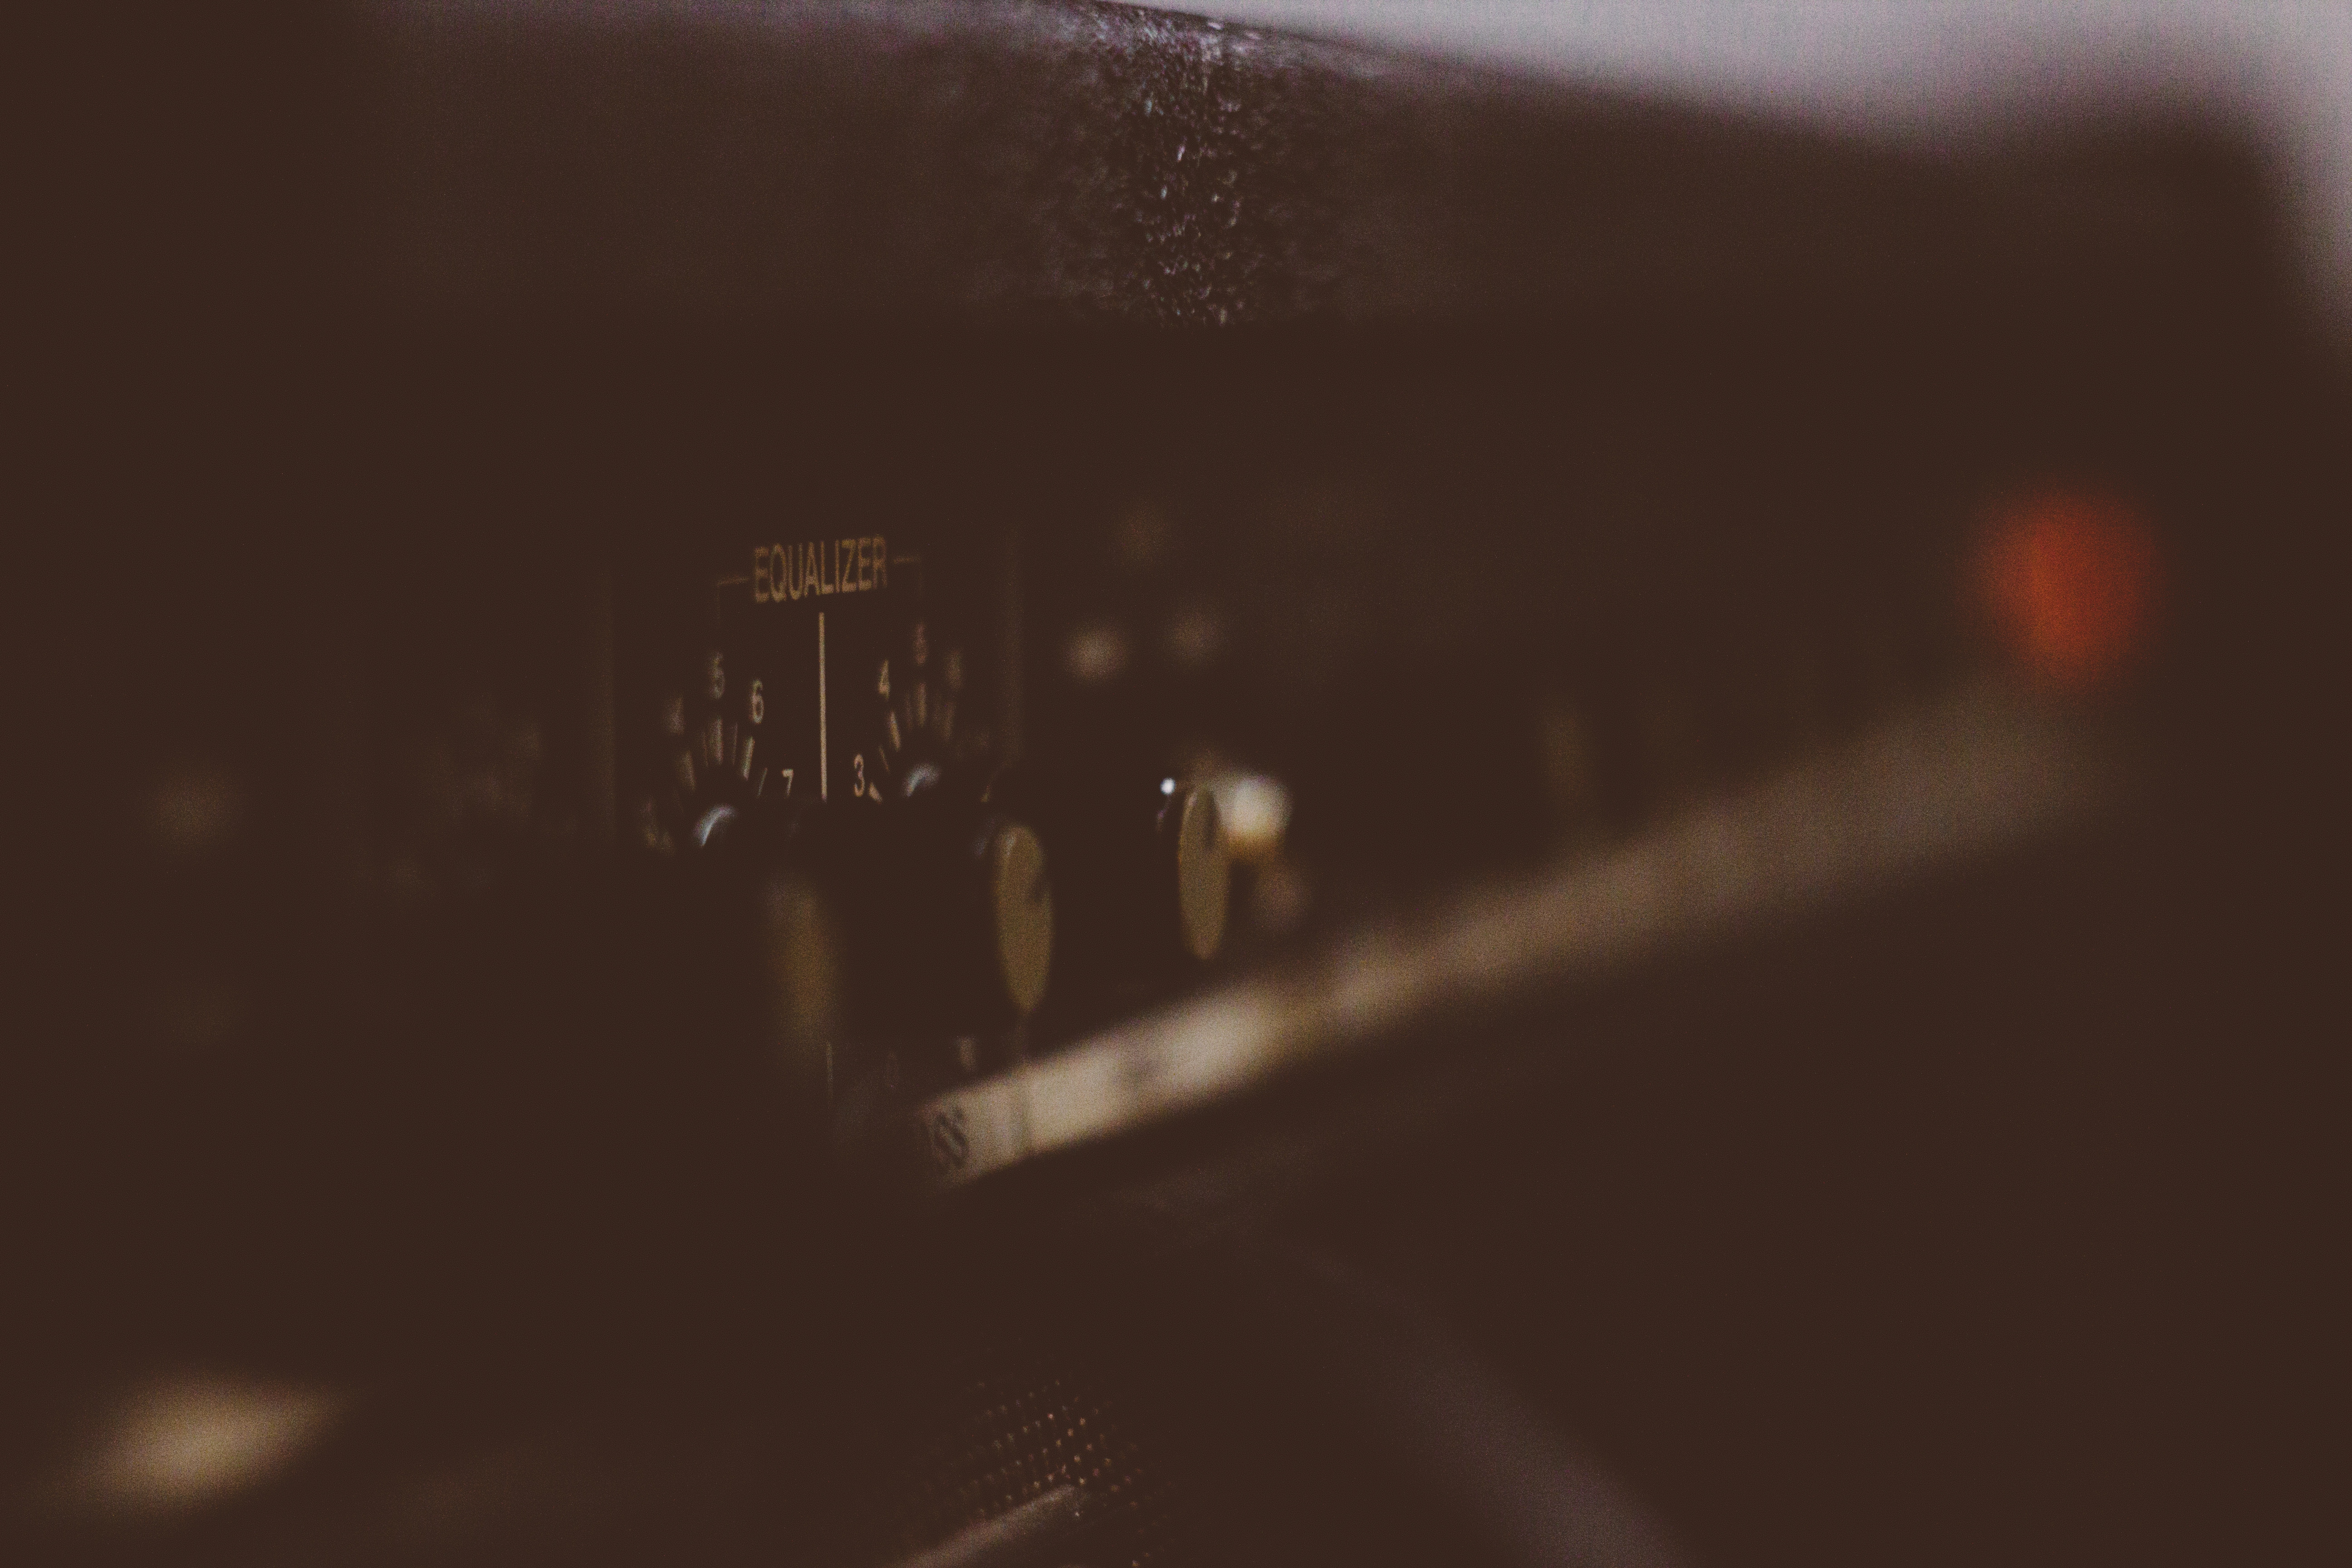
sky, photography, car